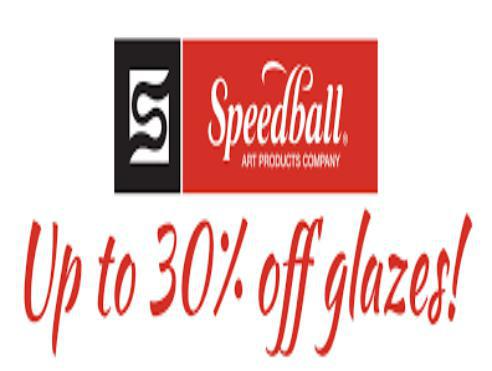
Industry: Necessities